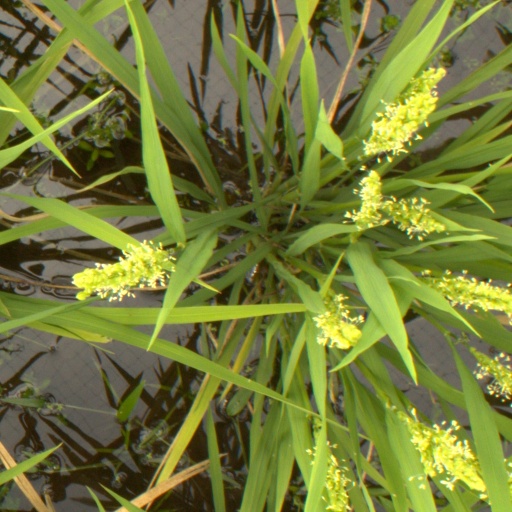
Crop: rice